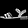
Label: Sandal